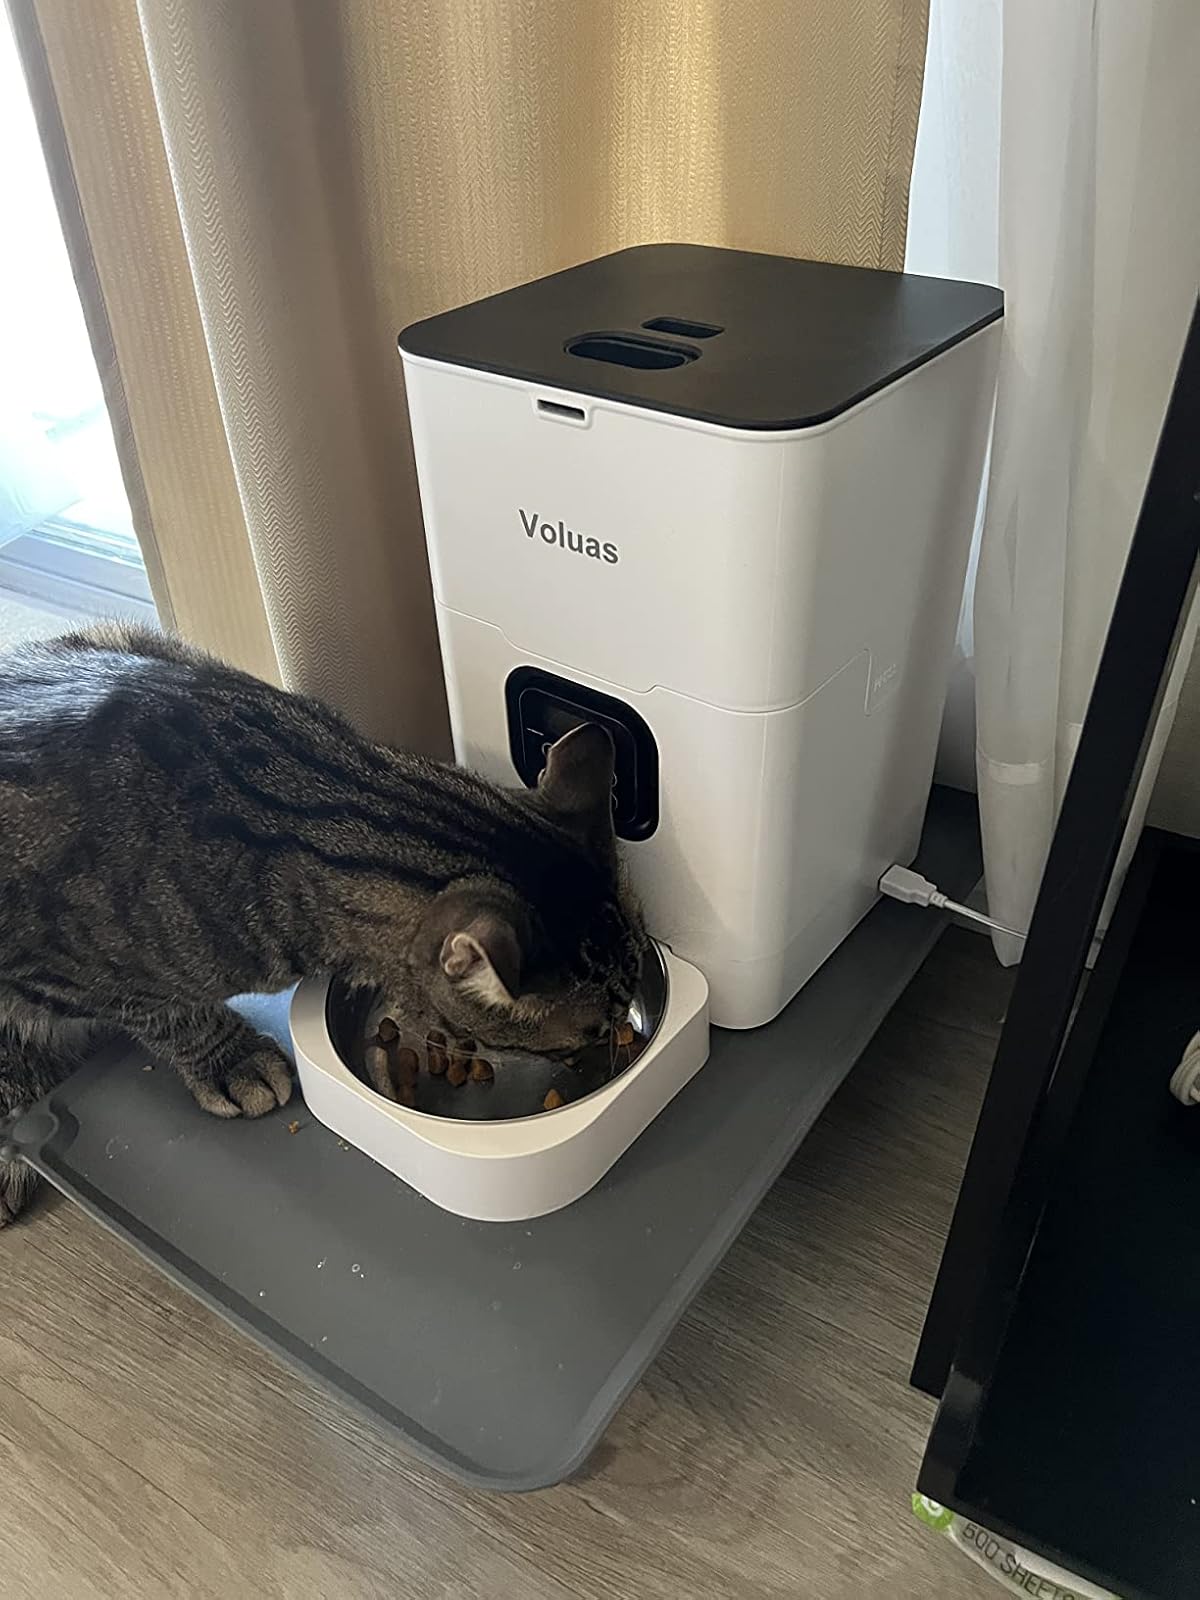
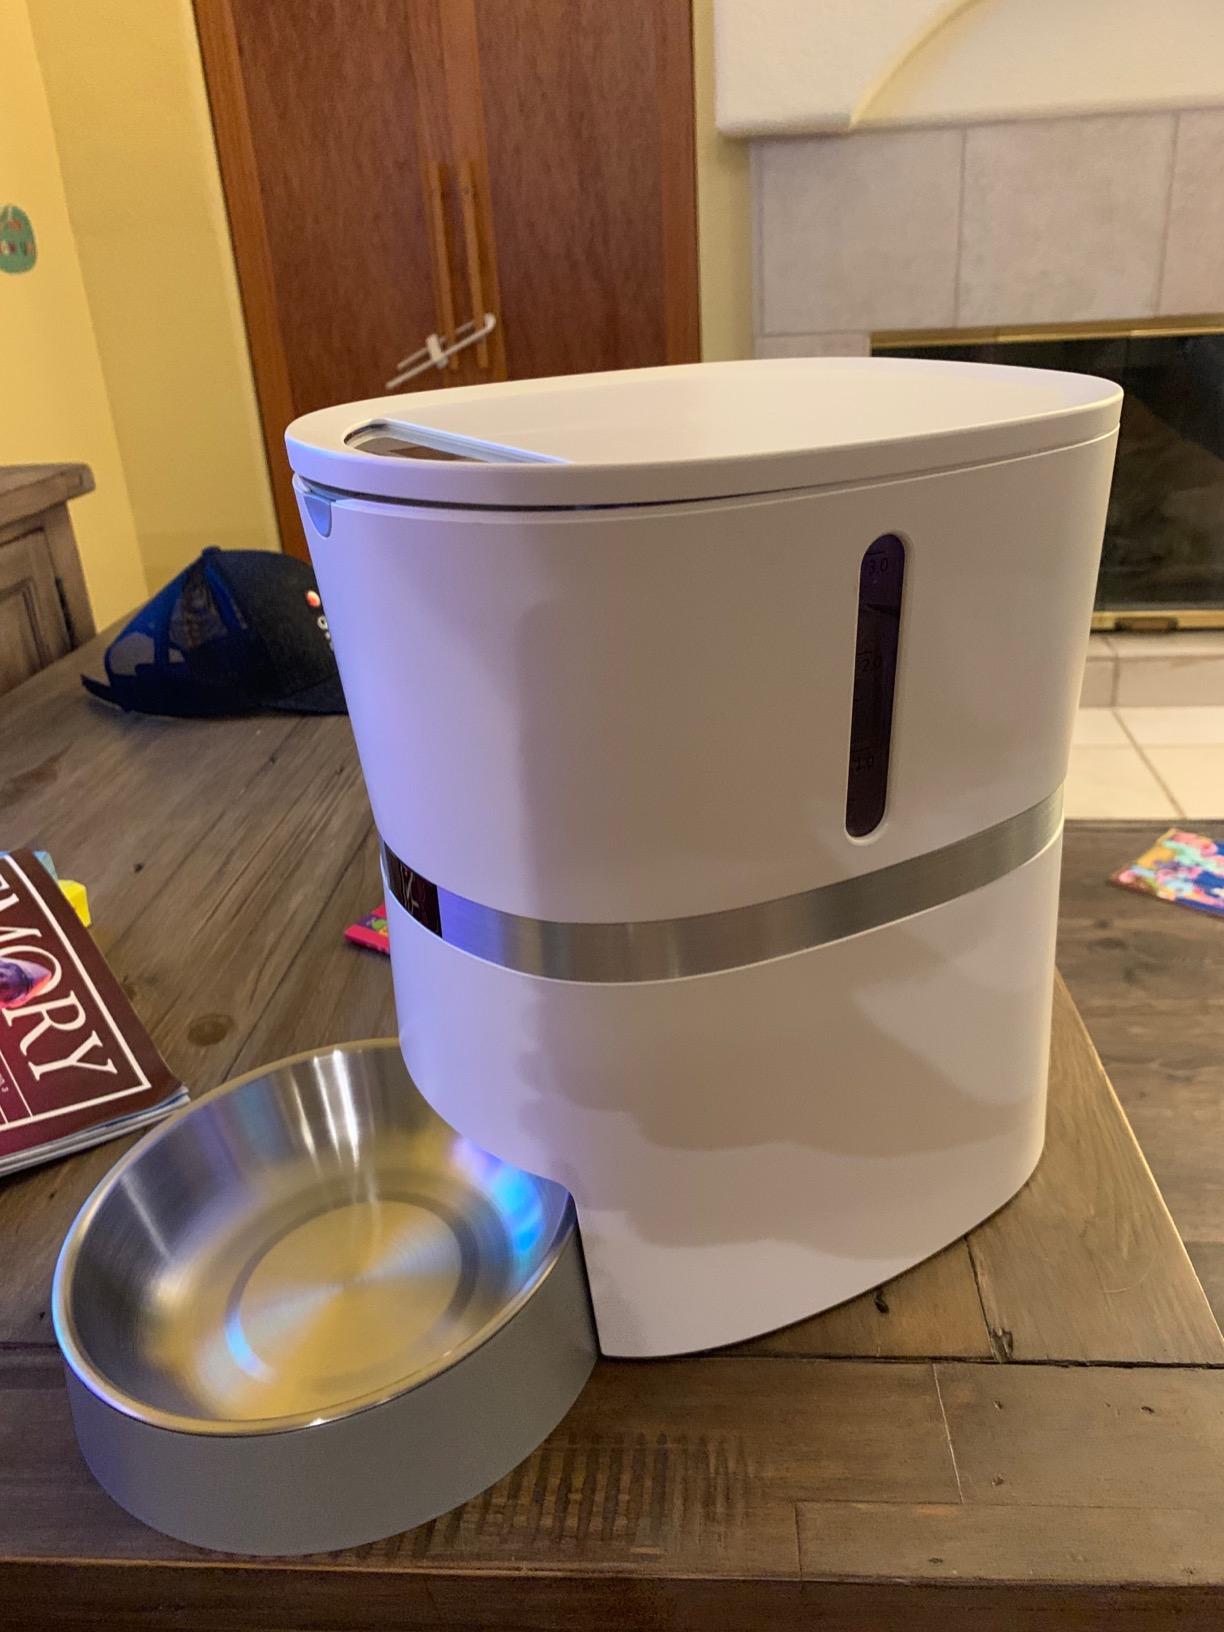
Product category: items_feeder
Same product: no